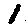
Label: 1